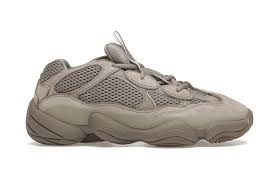
Label: Sneaker